Madaplathuruth

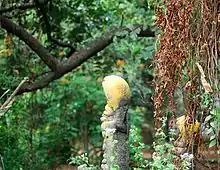
Sarpa kavu

An upper primary school within a distance of 1.5 km is available for more than 96% of the people, whose 98% benefit the facility for secondary education within 5 km.The access for village students to higher educational institutions like engineering, medical, arts, science, TTC, M.edu, ITCs are within a distance of 3 km and are facilitated by widely subsidised transport fares. Most of them run by HMDP Sabha(The Hindu Matha Dharma Paripalana Sabha) Moothakunnam, Christian managements and by Government. 98% of institutions are aided by Kerala state government.